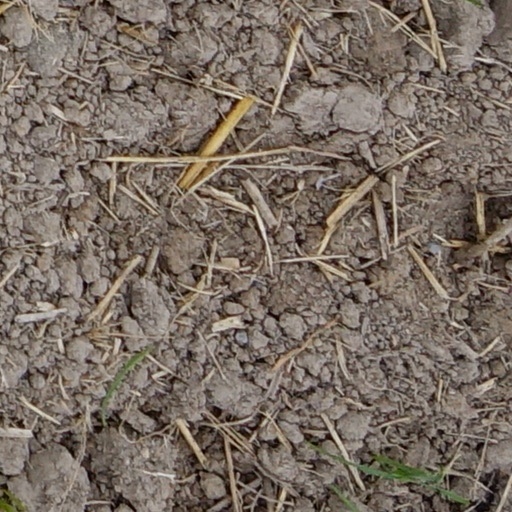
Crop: wheat